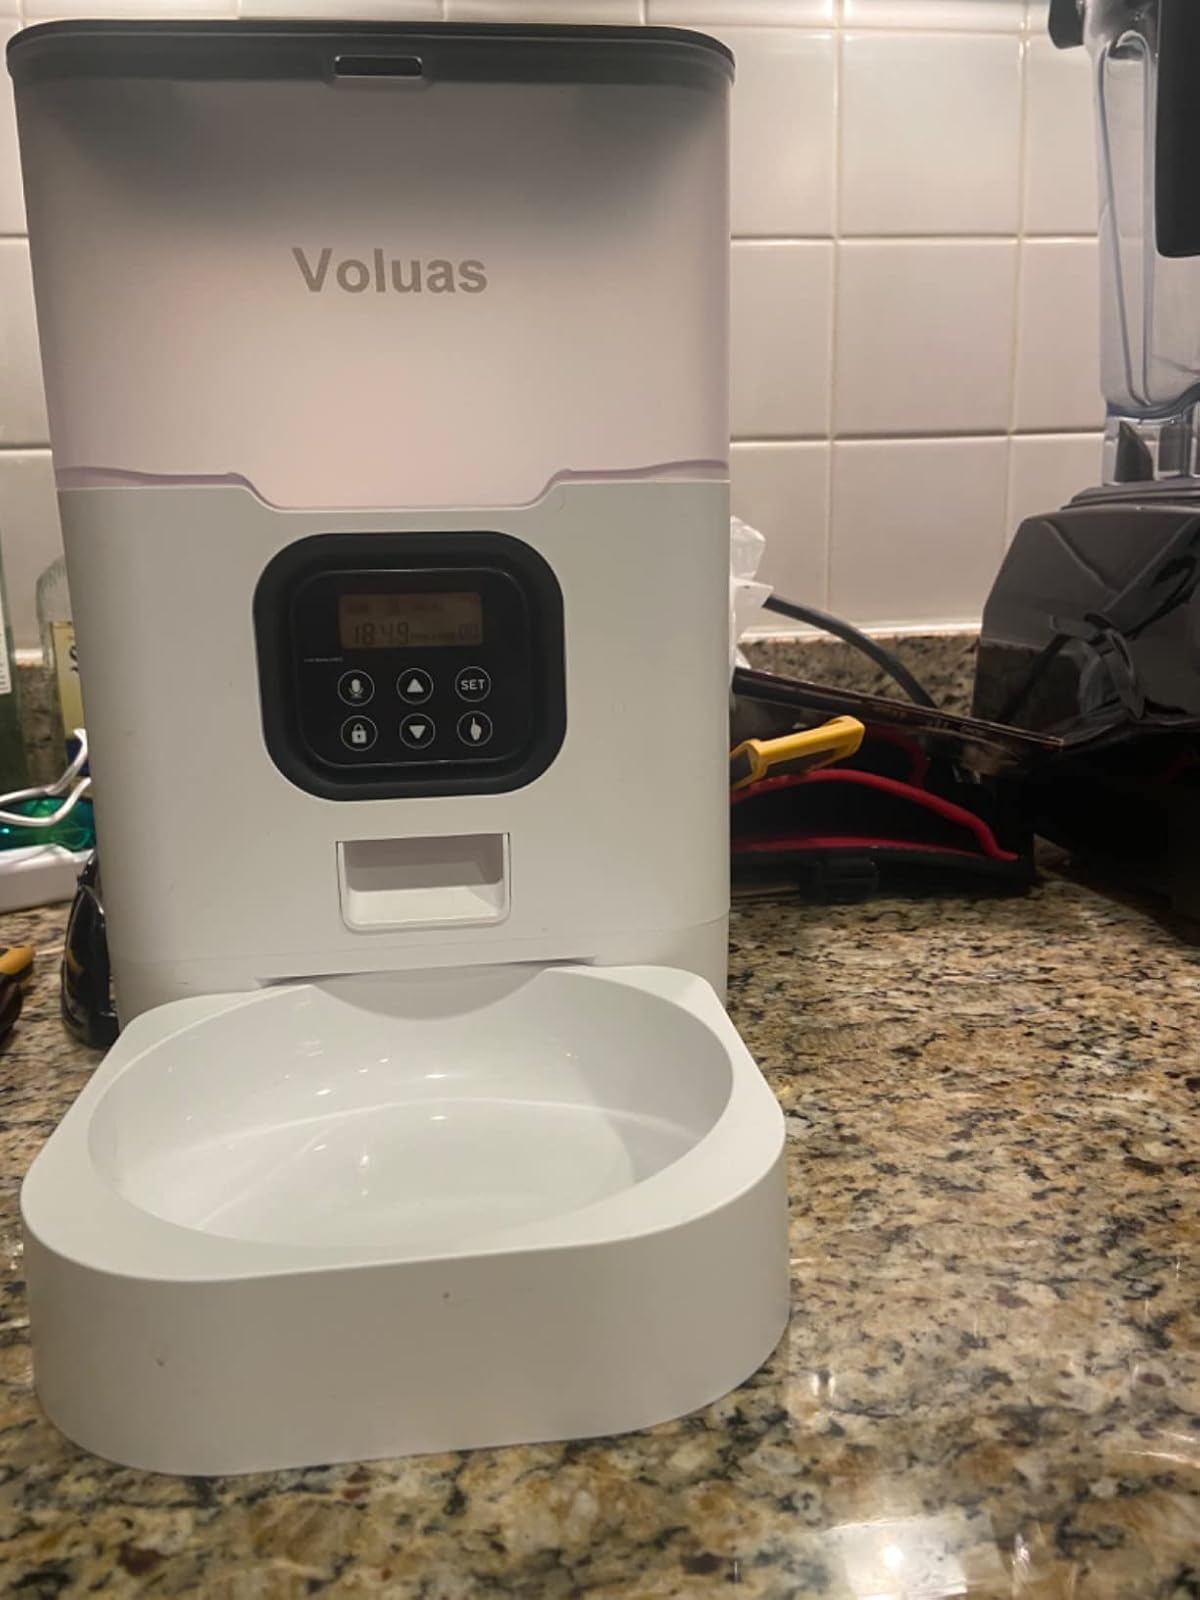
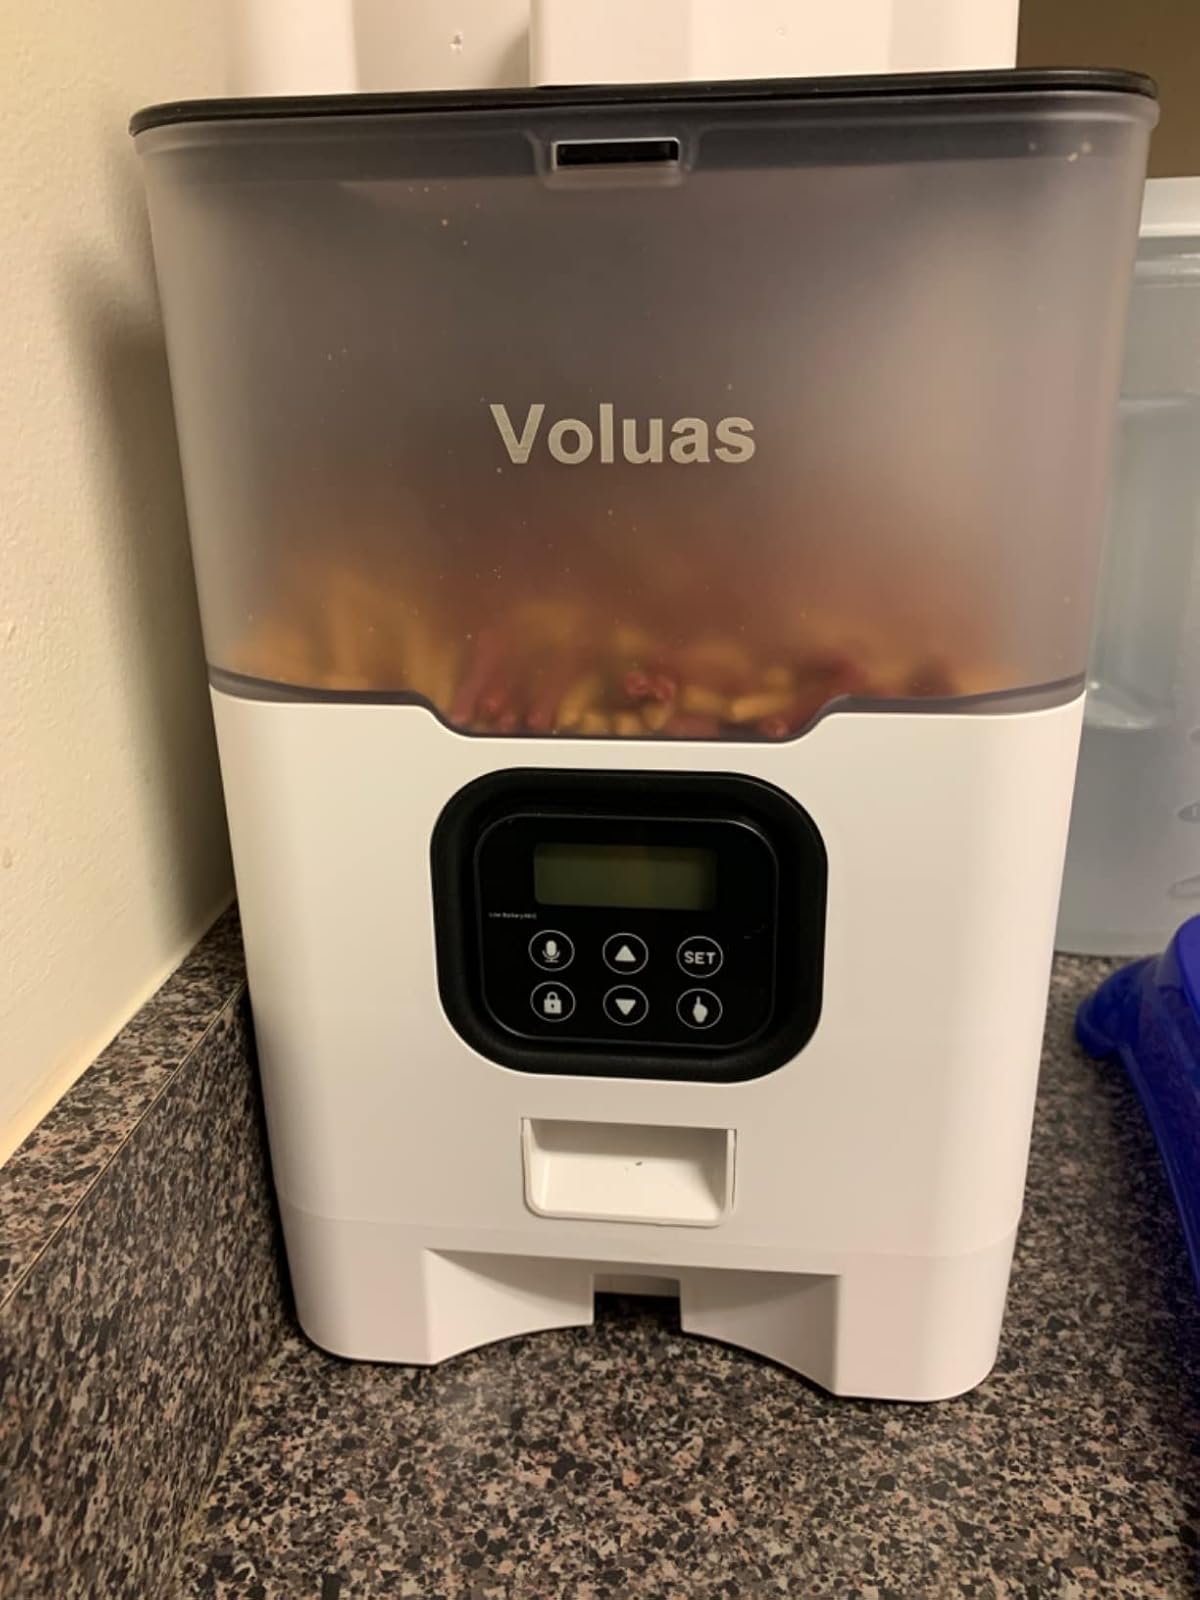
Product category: items_feeder
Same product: yes